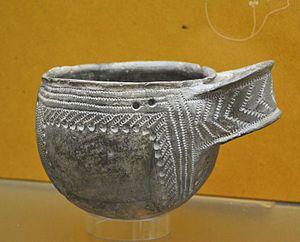
La Cova de l'Or est située dans la municipalité de Beniarrés, dans la communauté valencienne, en Espagne. C’est un site néolithique daté des VIe et Ve millénaire av. J.-C.. On y a trouvé une grande quantité de vestiges, qui sont conservés au Musée de la préhistoire de Valence et au Musée Archéologique Municipal Camil Molto Visedo de Alcoy.